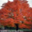
Label: maple_tree